Ajrak

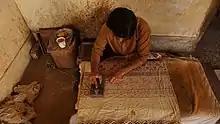

Ajrak craft products are made with natural dyes. The entire production of the products includes both vegetable dyes and mineral dyes. Indigo is a key dye.